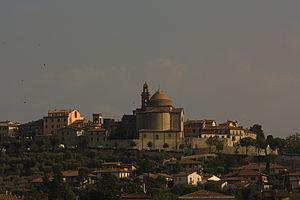
Castiglione del Lago, Ombrie, Italie